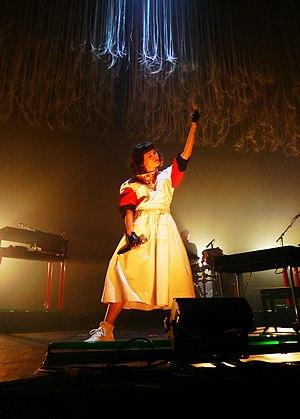
Olivia Merilahti avec The Dø en concert à Nantes en 2015
Olivia Merilahti, née Olivia Bouyssou est une auteure-compositrice-interprète franco-finlandaise, née à Paris le 25 février 1981. Elle est connue pour son travail dans le groupe The Dø qu'elle forme avec Dan Levy en 2004.